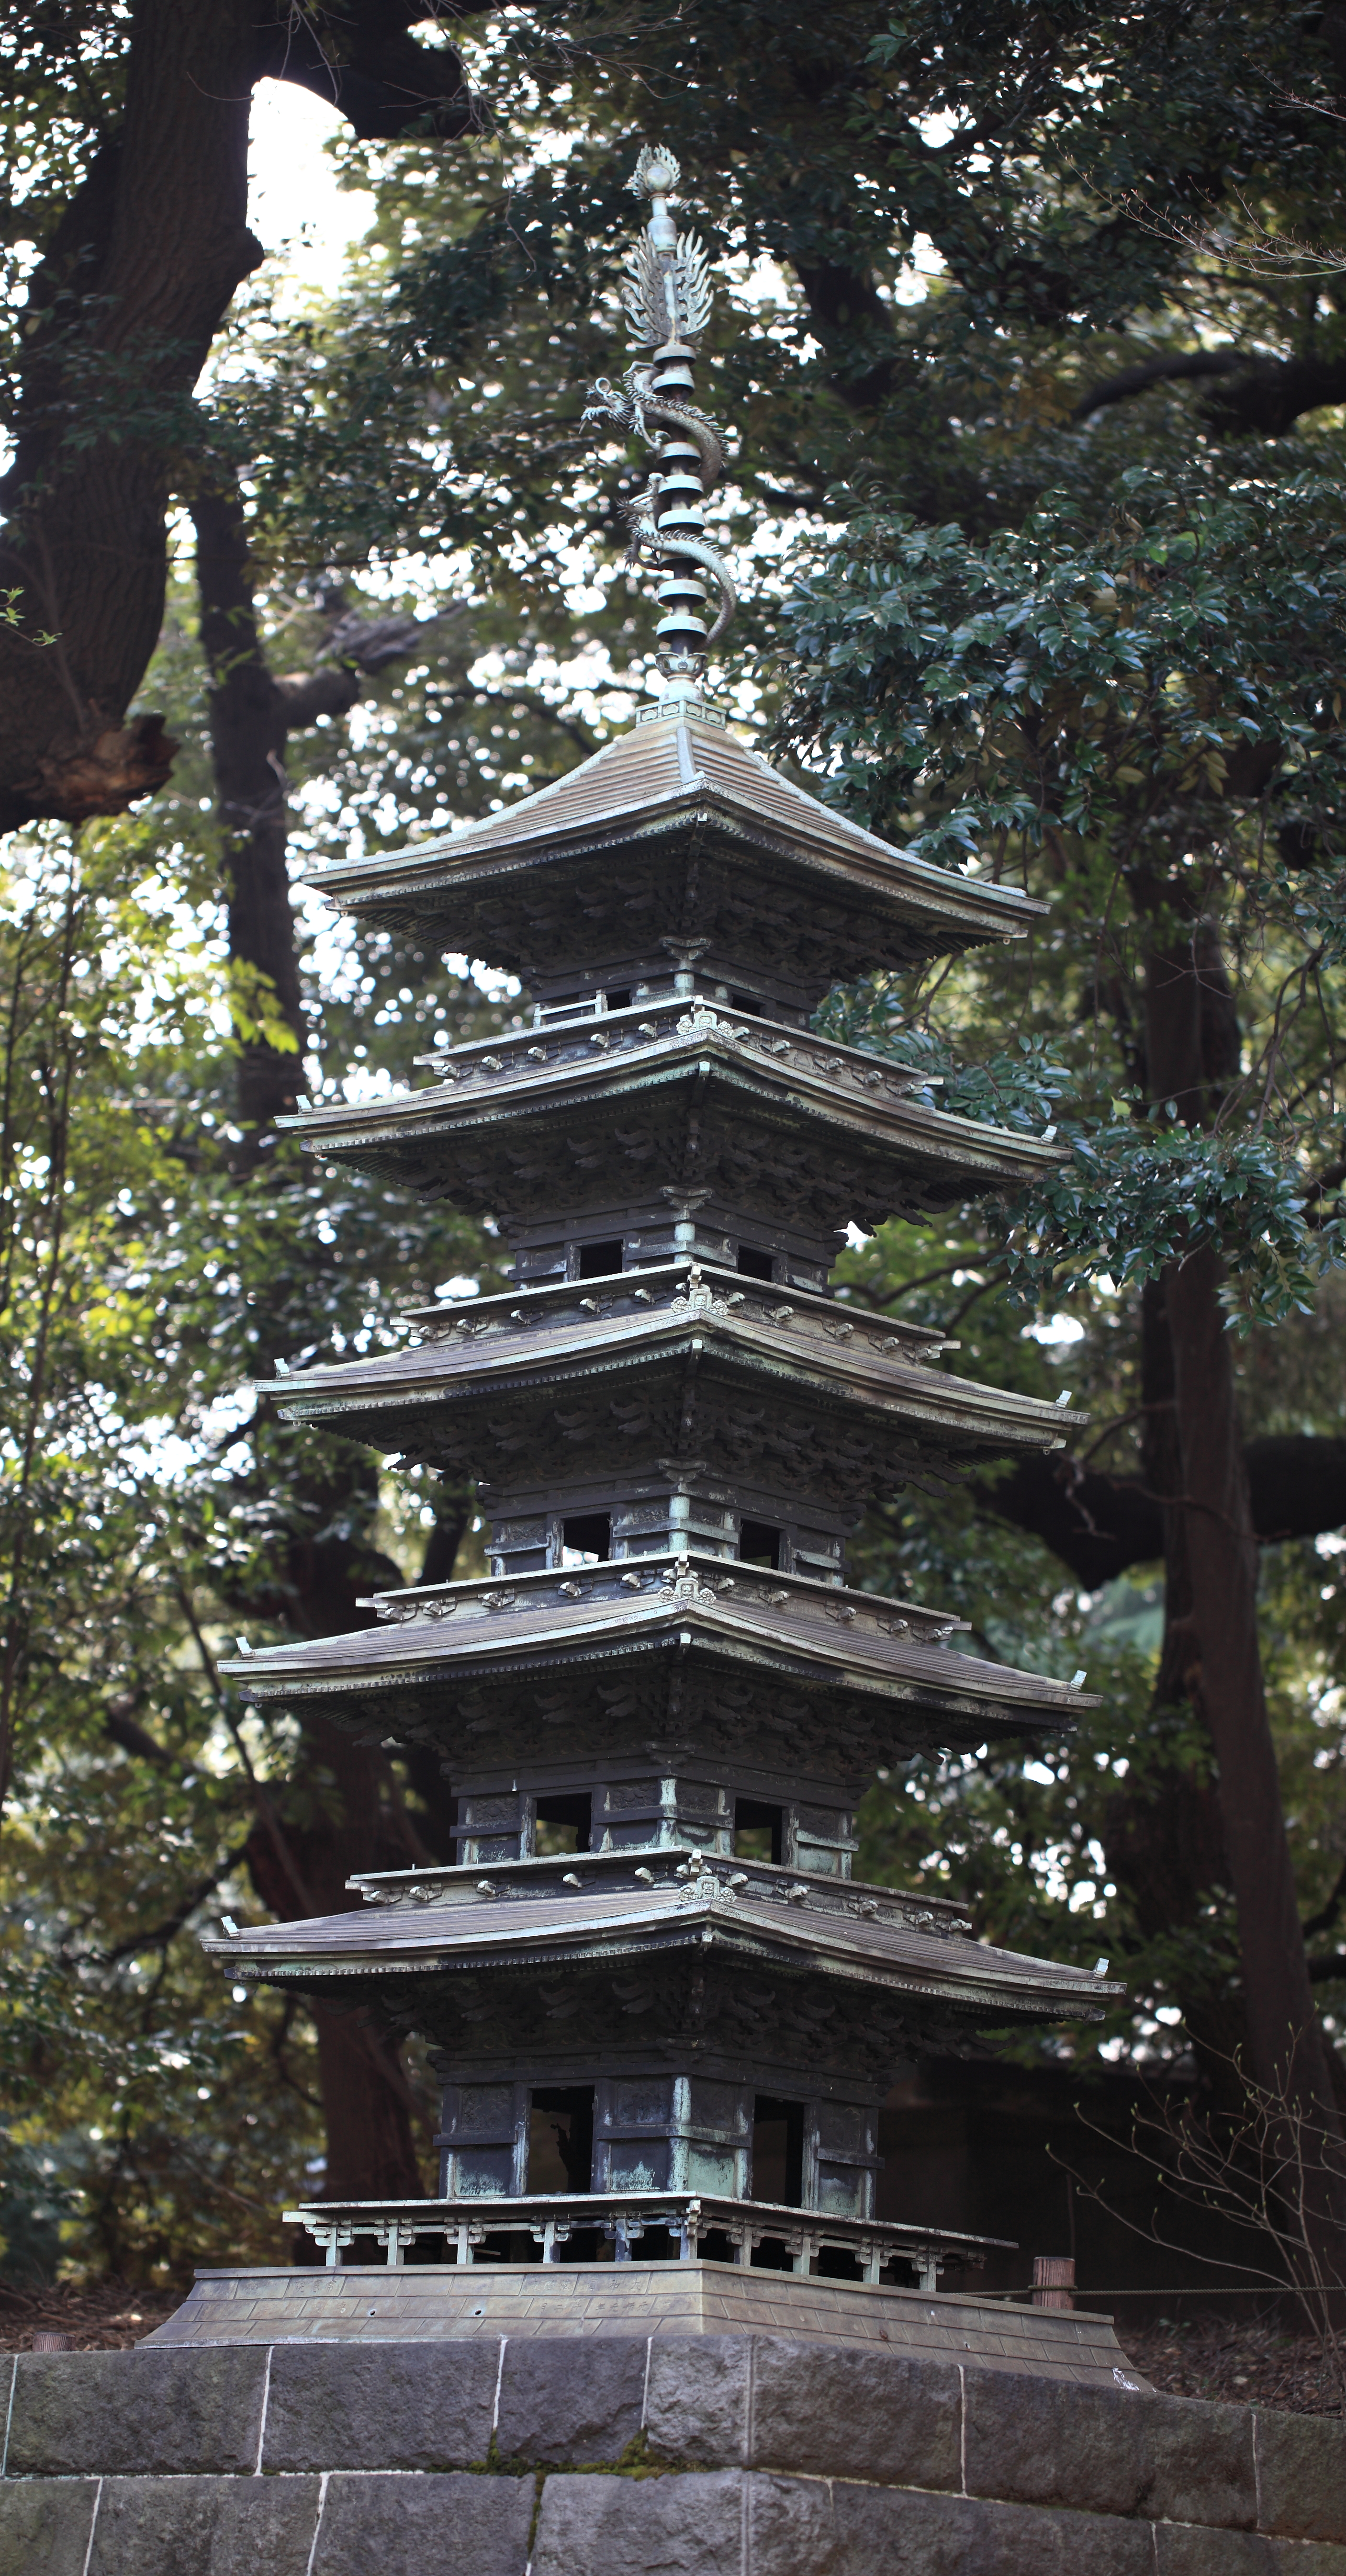
tree, flower, high, botany, garden, miniature, tokyo, temple, shrine, 5d, hires, five, markii, hi, res, resolution, pagoda, tokyonationalmuseum, taitoh, storied, shinto shrine, woody plant